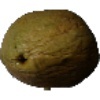
Label: Papaya 1